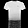
Label: T - shirt / top